Juan Mónaco

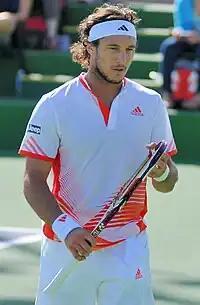
Mónaco reached the semifinal of the Miami Masters.

Mónaco began his 2012 campaign at the 2012 Australian Open as the 25th seed, but was upset by Philipp Kohlschreiber in the first round. He then competed in the 2012 VTR Open as the top seed. He received a first-round bye, then defeated Igor Andreev, Albert Montañés, Jérémy Chardy, and finally Carlos Berlocq in the final. This was his fourth title and first since 2007, It also ended his seven consecutive runner-up finishes. He then represented Argentina against Germany in the first round of the Davis Cup and won his only match against Philipp Petzschner. He then played at the 2012 Copa Claro, losing to compatriot David Nalbandian. He then retired in his first-round match at the 2012 Abierto Mexicano Telcel due to dehydration against Albert Ramos. At the first Masters of the year, the 2012 BNP Paribas Open, he fell in the third round to eventual finalist John Isner. At the 2012 Sony Ericsson Open, he fell to world no. 1 and defending champion Novak Djokovic in his second Masters semifinals, after wins over Lu Yen-hsun, 14th seed Gaël Monfils, 31st seed Andy Roddick, and 8th seed Mardy Fish. This performance pushed him to no. 16 in the world, his highest ranking since May 2008.